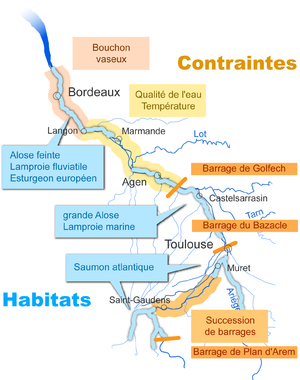
Carte de la Garonne sur les habitats des poissons migrateurs
La Garonne est un fleuve principalement français prenant sa source en Espagne et qui coule sur 647 km avant de se jeter dans l’océan Atlantique ; son estuaire commun avec la Dordogne est la Gironde. Elle a donné son nom aux départements français de Haute-Garonne, de Lot-et-Garonne et de Tarn-et-Garonne.